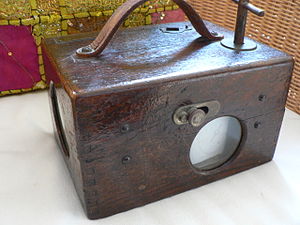
Brevdue / Brevduesport i Danmark / Kapflyvningen
Et ældre stempelur til registrering af en brevdues hjemkomst ved en kapflyvning. Brevduen var udstyret med en aftagelig ring, der skulle lægges i uret. I dag foregår registrering af hjemkomst elektronisk.
Brevduen tilhører racen af tamduer, der har sin oprindelse i klippeduen. Brevduen har som følge af intensivt og målrettet avlsarbejde udviklet en ekstrem orienteringsevne og udholdenhed samt en lige så stærk drift til altid at vende tilbage til sin mage og redeplads.